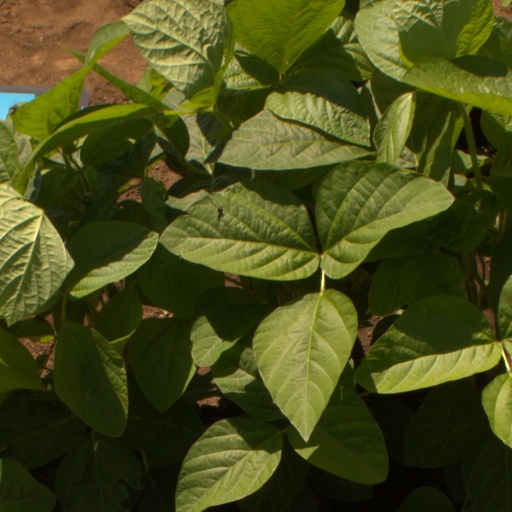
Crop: soybean